1858 Treaty of Amity and Commerce between the Netherlands and Japan

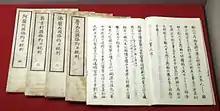
Treaties of Amity and Commerce between Japan and the Netherlands, England, France, Russia, and the United States, 1858.

The Treaty of Amity and Commerce between Japan and the Netherlands (日蘭修好通商条約, Nichiran Shūkō Tsūshō Jōyaku) was signed between the Netherlands and Tokugawa Shogunate in Edo (now Tokyo) on August 18, 1858. It opened several Japanese ports and cities for Dutch trade and confirmed extraterritoriality to Dutch nationals in Japan. It was one of the so-called Ansei Treaties.